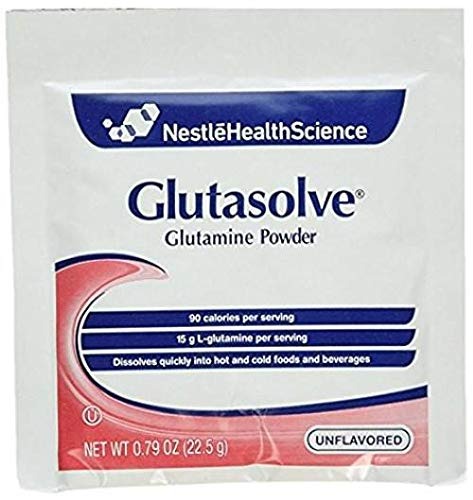
Item Name: Glutasolve Nutritional Tube Feeding Powder, 22 Gram -- 56 Count
Bullet Point 1: Glutasolve
Bullet Point 2: 760921990117
Bullet Point 3: Nestle
Value: 1.0
Unit: Count

Price: 176.59